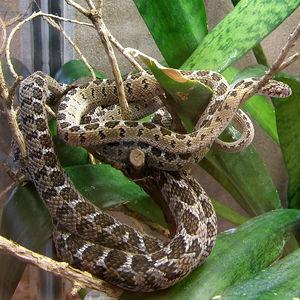
Dasypeltis scabra est une espèce de serpents de la famille des Colubridae.
Dasypeltis est un genre de serpents de la famille des Colubridae.